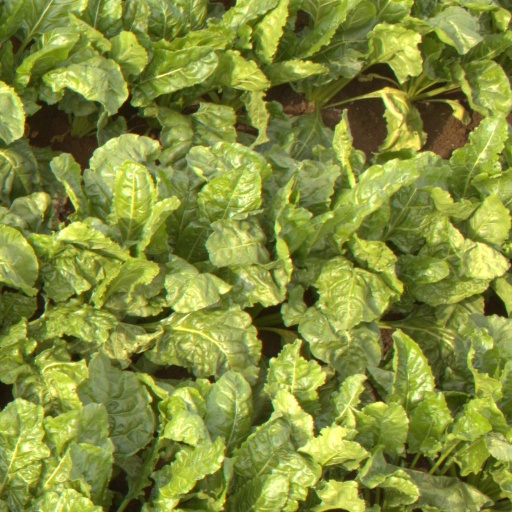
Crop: sugar beet